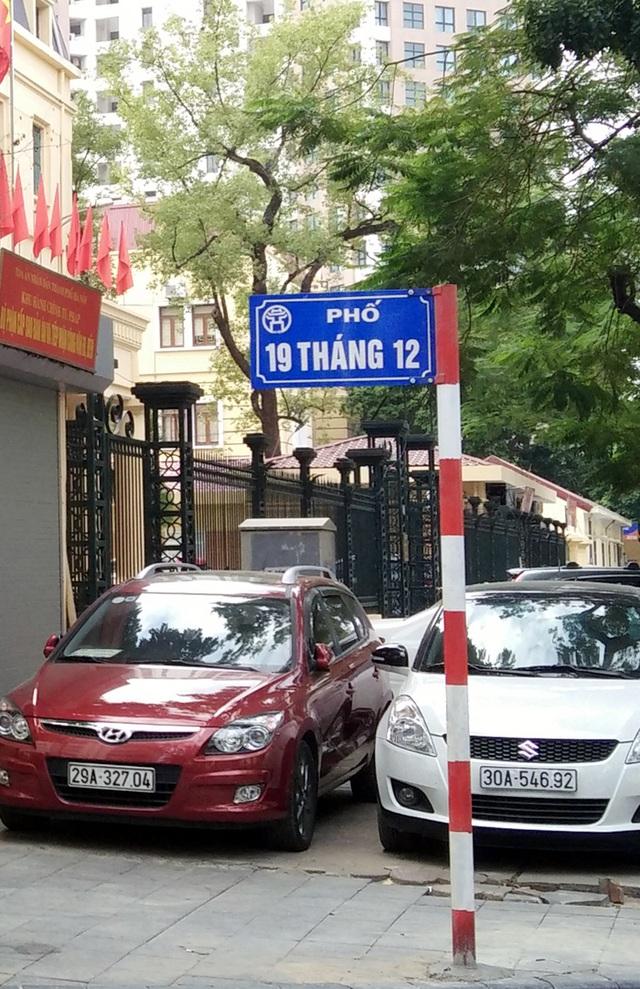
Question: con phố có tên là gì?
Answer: tên là 19 tháng 12